Protests and uprisings in Tibet since 1950

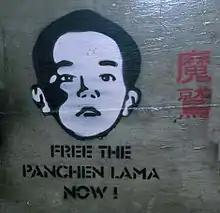
11th Panchen Lama, Gedhun Choekyi Nyima, forcibly disappeared on 17 May 1995, three days after being recognized on 14 May by the 14th Dalai Lama.

On March 24, 2008 the Olympic Torch Relay began its 137,000 km route. Tibetan exiles and supporters in Paris, London, San Francisco, New Delhi, Islamabad, and Jakarta, Seoul, etc. used the event to stage protests. In some places they were met by local Chinese and other counter-protesters. The fiasco caused the International Olympic Committee to ban international Torch Relay in the future.